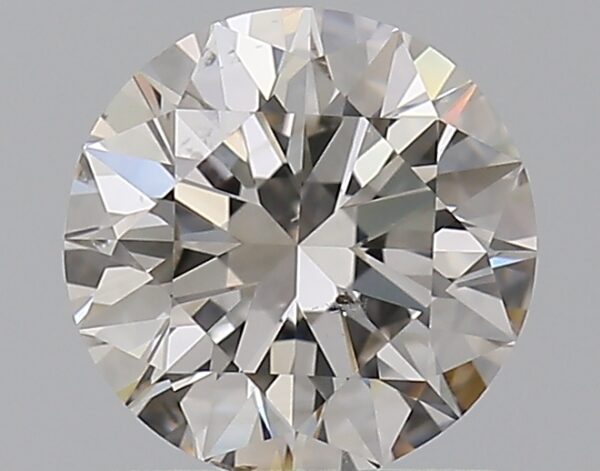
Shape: round
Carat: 1.01
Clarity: SI1
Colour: I
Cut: EX
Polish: EX
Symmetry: EX
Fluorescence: N
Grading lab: GIA
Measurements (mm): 6.38 x 6.42 x 3.99